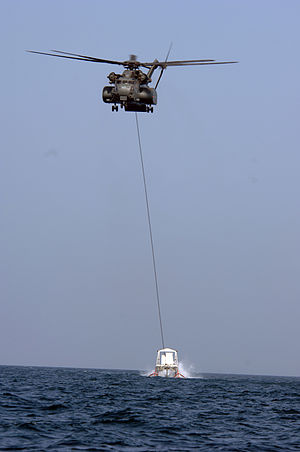
Minestryger / Minestrygning fra luften
En MH-53E slæber en MK105 minestrygningsslæde
En minestryger er en båd bygget til at kunne stryge minefelter til søs. Somme tider anvendes skibene også til udlægning af miner. Et minerydningsfartøj adskiller sig fra en minestryger ved at søge efter minerne med sonar og sprænge dem enkeltvis.